Western Union

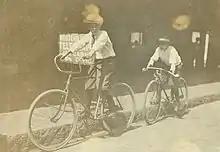
A 12-year-old Western Union messenger boy in Tampa, Florida, 1911

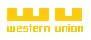
Logo, 1969 to 1990

When the Dow Jones Railroad Average stock market index for the New York Stock Exchange (NYSE) was created in 1884, Western Union was one of the original eleven companies to be included. By 1900, Western Union operated a million miles of telegraph lines and two international undersea cables.